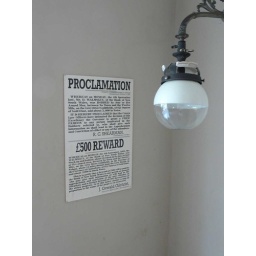
A reward being offered on the wall of the replica of the original Bank of New South Wales building in Nelson.